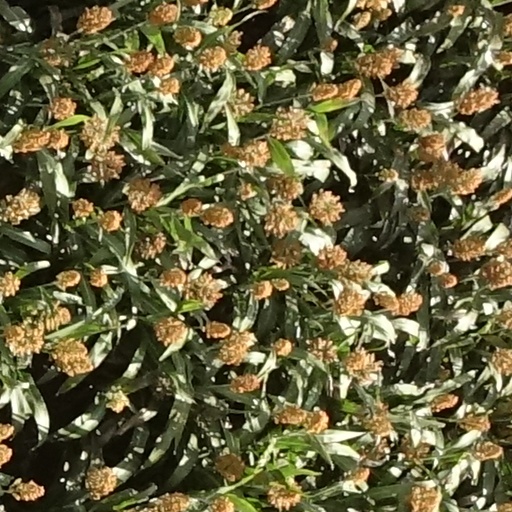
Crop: sorghum